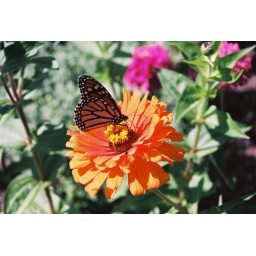
Monarch on orange Zinnia @ home in Ohio 2008